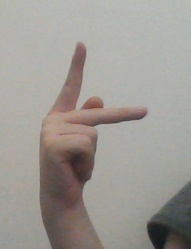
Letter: dha